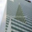
Label: skyscraper